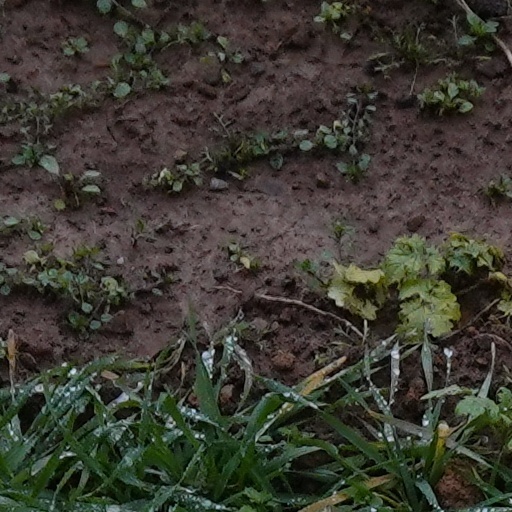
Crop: wheat